Funeral

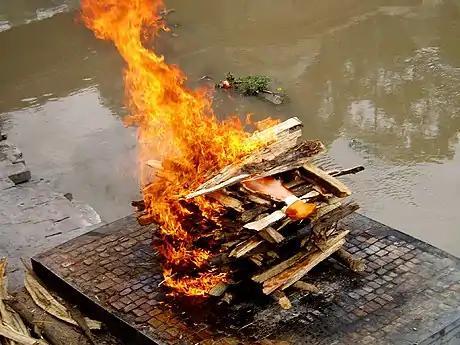
A Hindu cremation rite in Nepal. The samskara above shows the body wrapped in saffron red on a pyre.

Antyesti, literally 'last rites' or 'last sacrifice', refers to the rite-of-passage rituals associated with a funeral in Hinduism. It is sometimes referred to as , or .